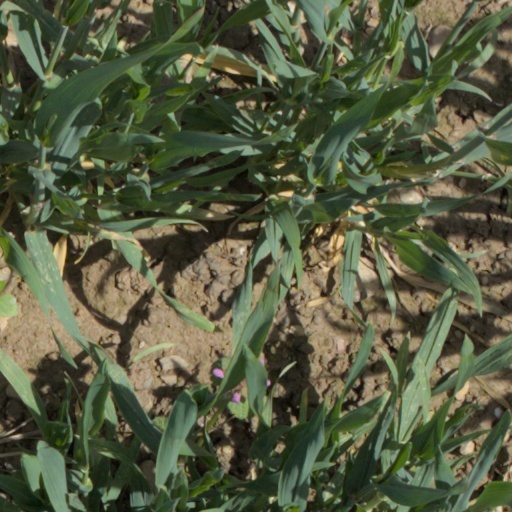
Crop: wheat